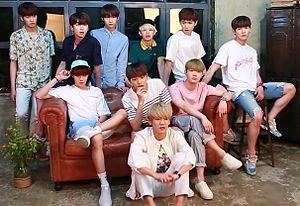
Up10tion est un boys band sud-coréen formé sous TOP Media en 2015. Le groupe est constitué de 10 membres : Jinhoo, Kuhn, Kogyeol, Wei, Bitto, Wooshin, Sunyoul, Gyujin, Hwanhee et Xiao.